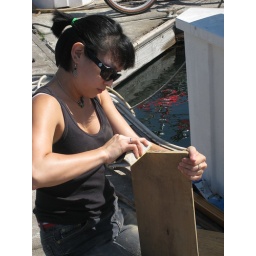
Friends gathered to help Matt sand and paint his sailboat in Alameda.